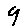
Label: 9